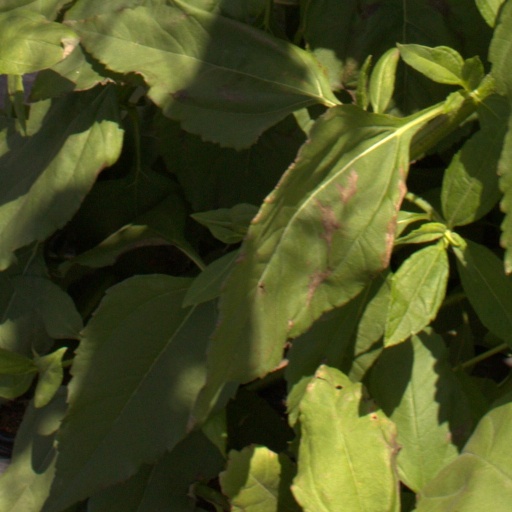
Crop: Jerusalem artichoke